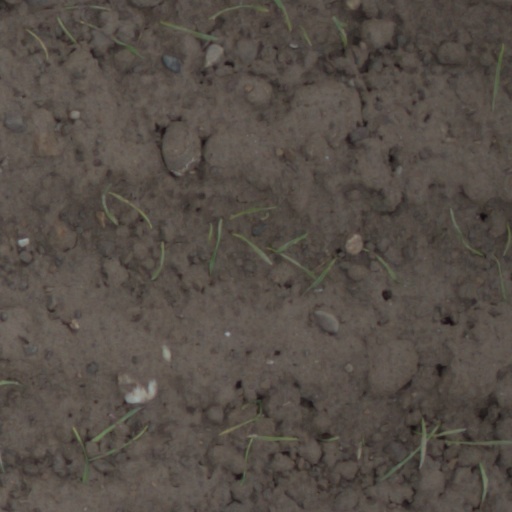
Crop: wheat